Petar Snačić

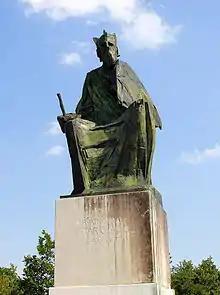
Monument to Petar Snačić in Miljevci by Kažimir Hraste

Petar Snačić (very commonly misspelt Petar Svačić) was a feudal lord, notable for being one of the claimants of the Croatian throne between c. 1093 and 1097. It is assumed that he began as a ban serving under king Demetrius Zvonimir of Croatia and was then elected king by the Croatian feudal lords in 1093. Petar's seat of power was based in Knin. His rule was marked by a struggle for control of the country with Coloman of Hungary, dying at the Battle of Gvozd Mountain in 1097.